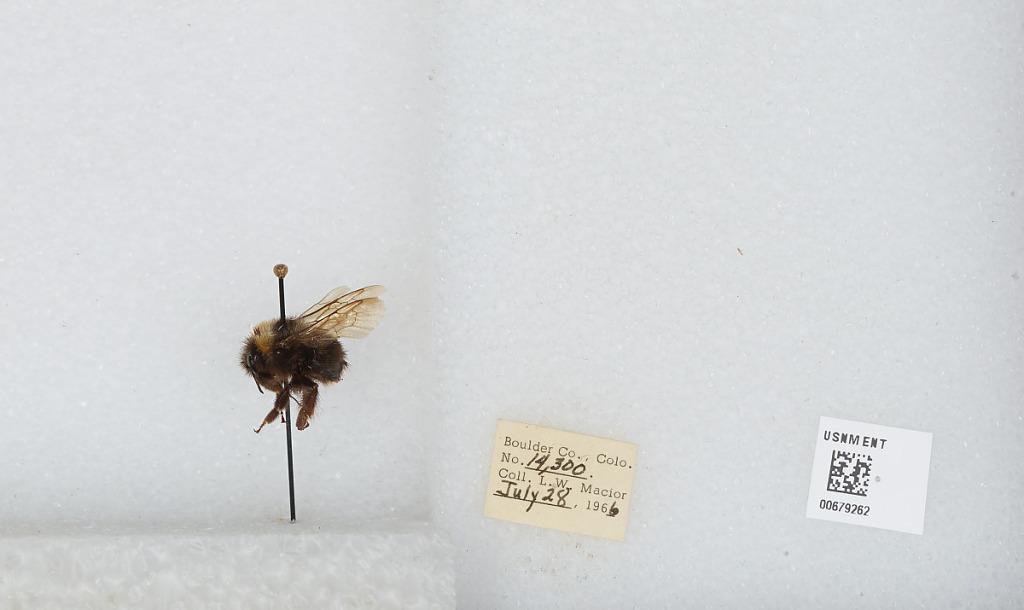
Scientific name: Bombus (Bombus) occidentalis Greene
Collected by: L. Macior
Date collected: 1966-7-28
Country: United States
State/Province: Colorado
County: Boulder
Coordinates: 40.0017, -105.308